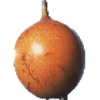
Label: Granadilla 1